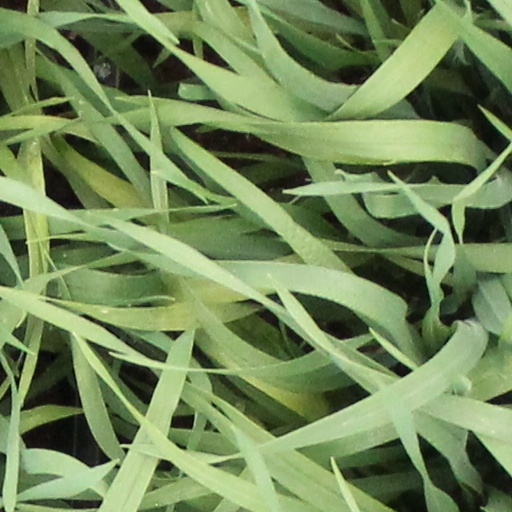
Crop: wheat